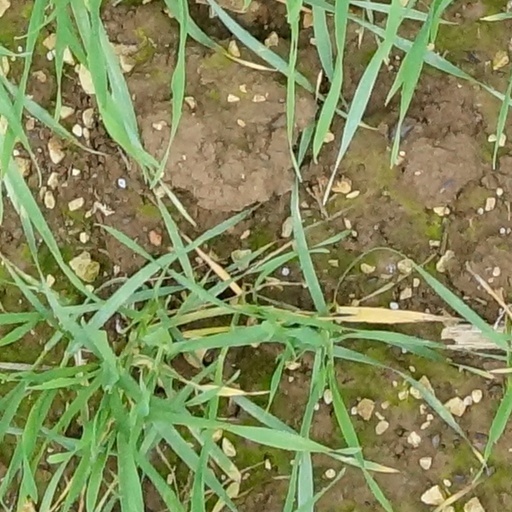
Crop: wheat